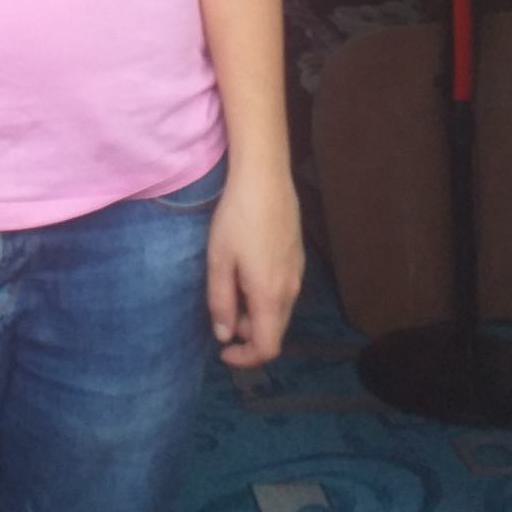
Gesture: no_gesture